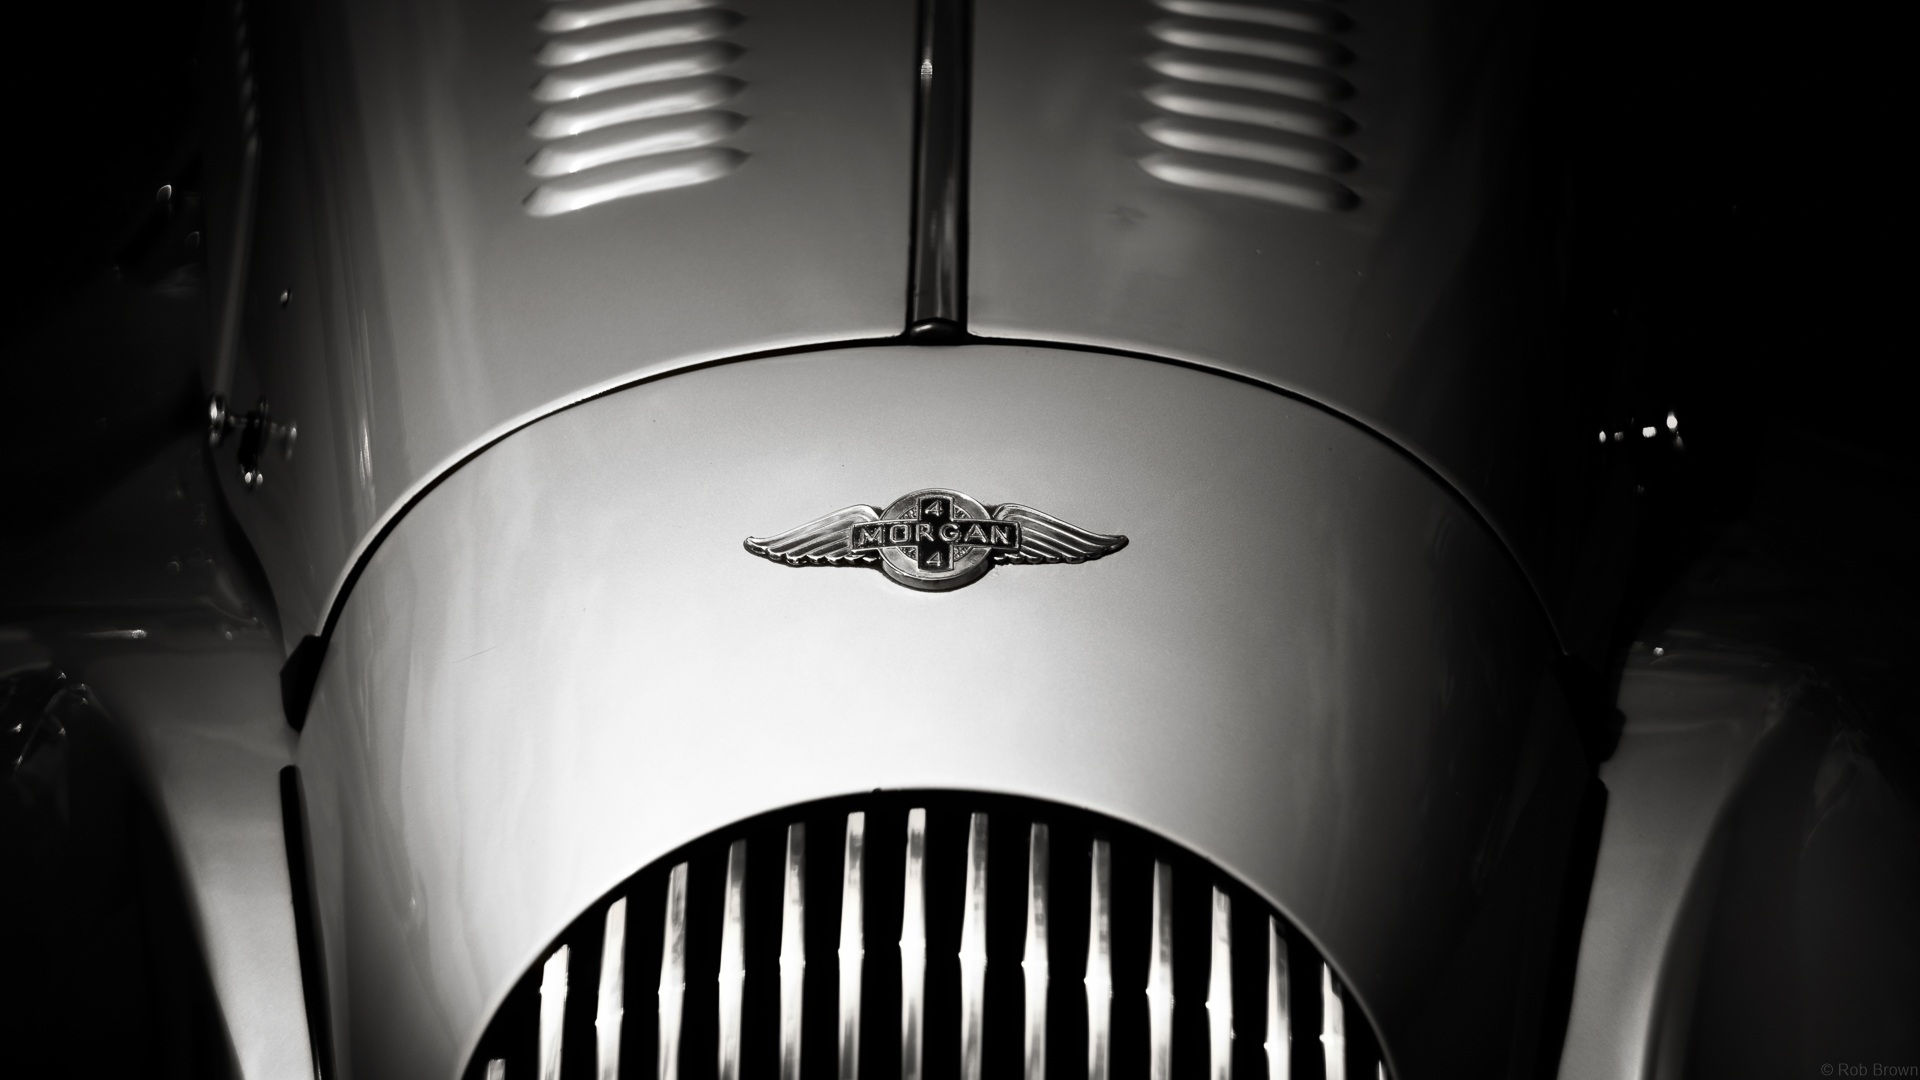
light, black and white, white, car, vintage, wheel, automobile, retro, old, transportation, transport, vehicle, metal, darkness, black, monochrome, tire, supercar, sports, silver, motor, history, front, classic, mg, classy, motorcar, land vehicle, monochrome photography, automobile make, automotive exterior, automotive design, luxury vehicle